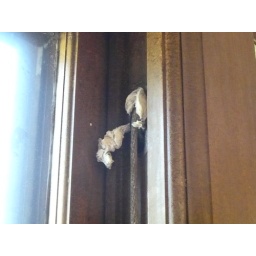
insulating toilet paper, I guess. It was stuffed in EVERY crevice in the house